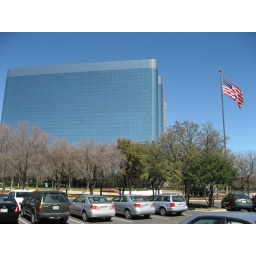
The office building adjacent to the hotel. What a glorious, sunny day, a far cry from Cleveland in February!